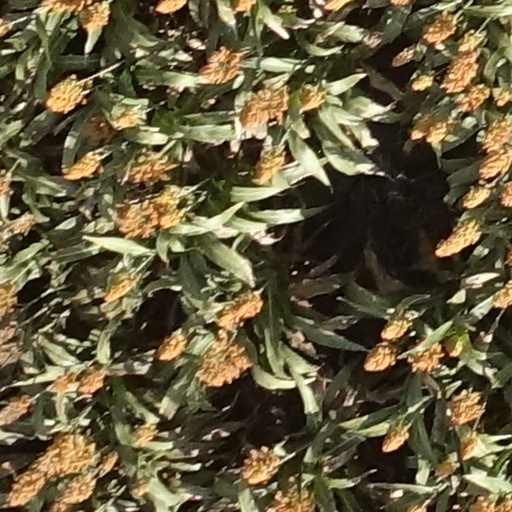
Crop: sorghum